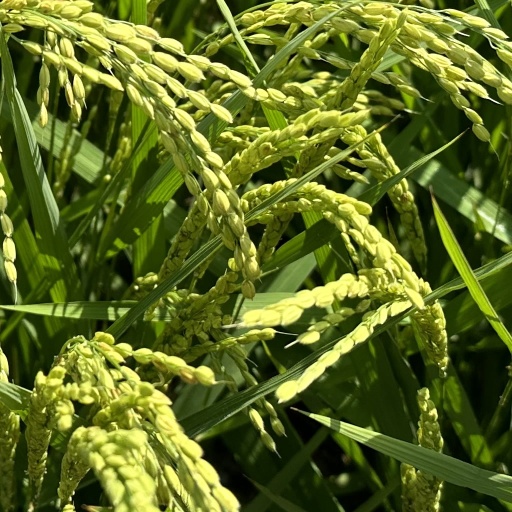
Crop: rice